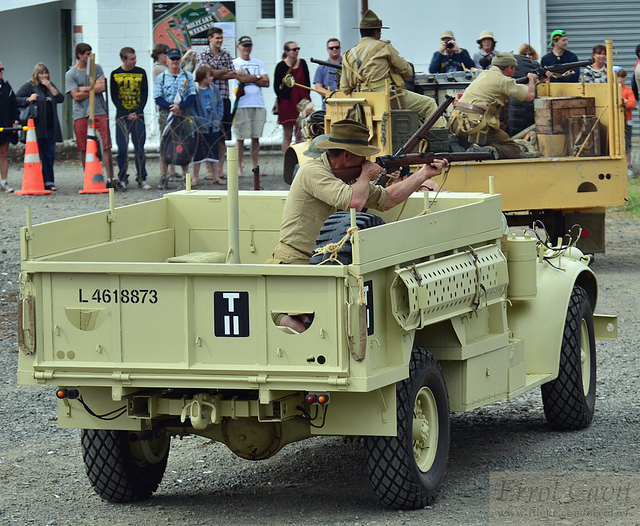
A man holding a gun while riding in the back of a green truck.

A man with a gun riding in the back of a truck.